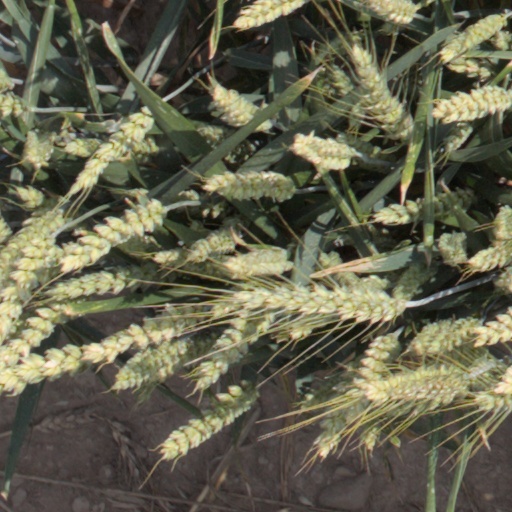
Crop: wheat